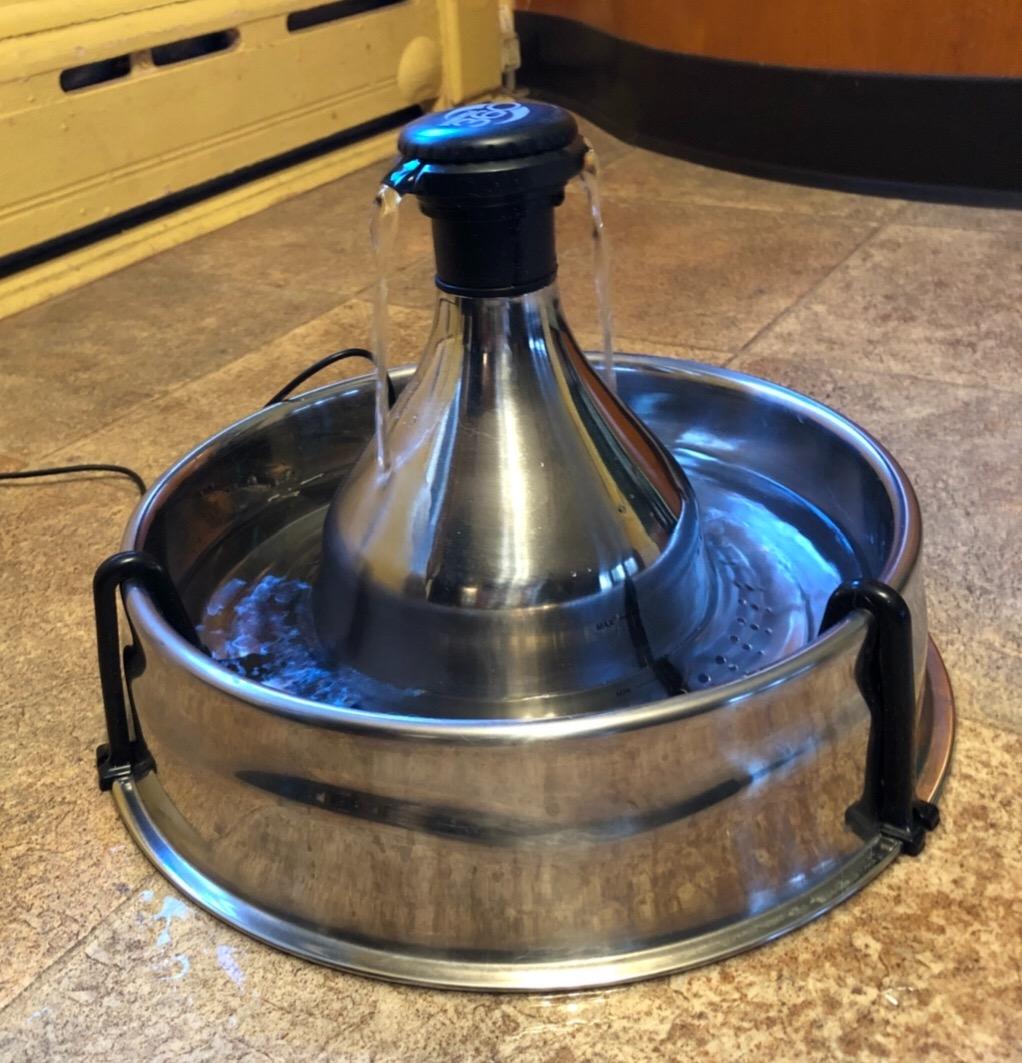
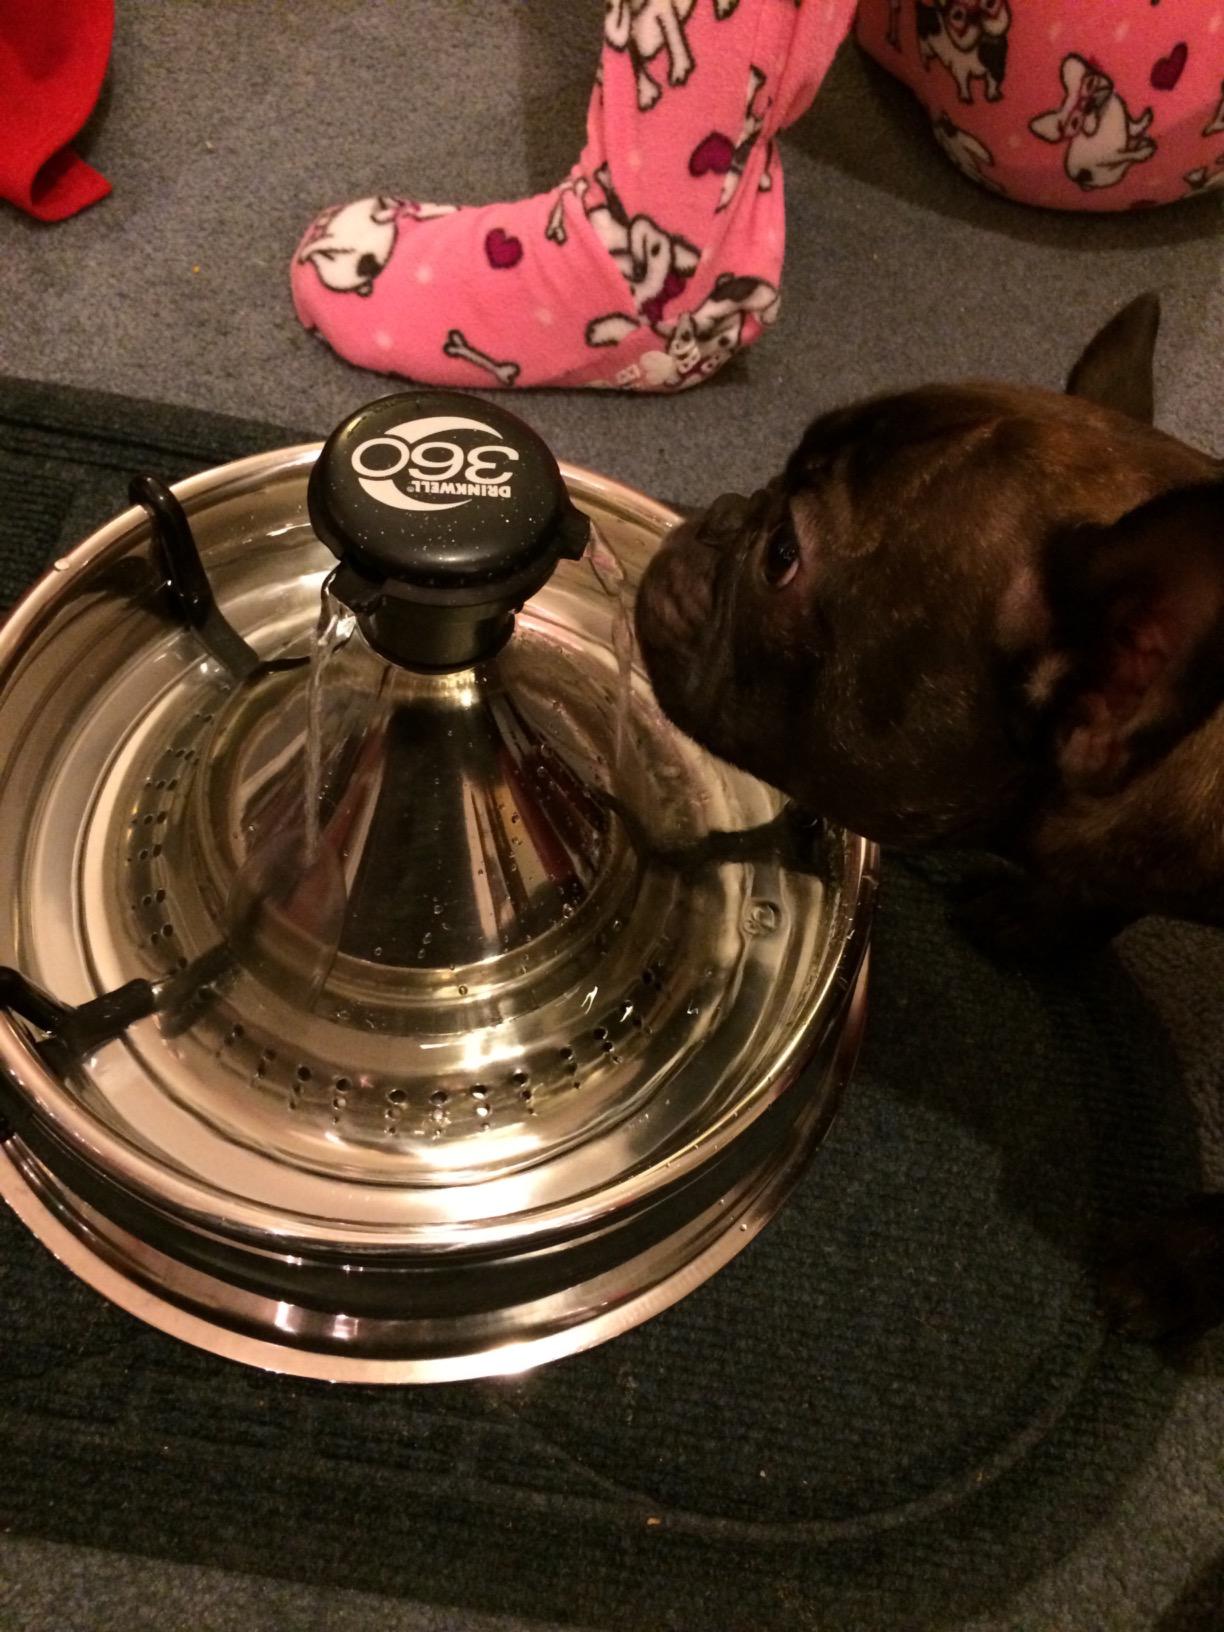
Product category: items_bowl
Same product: yes